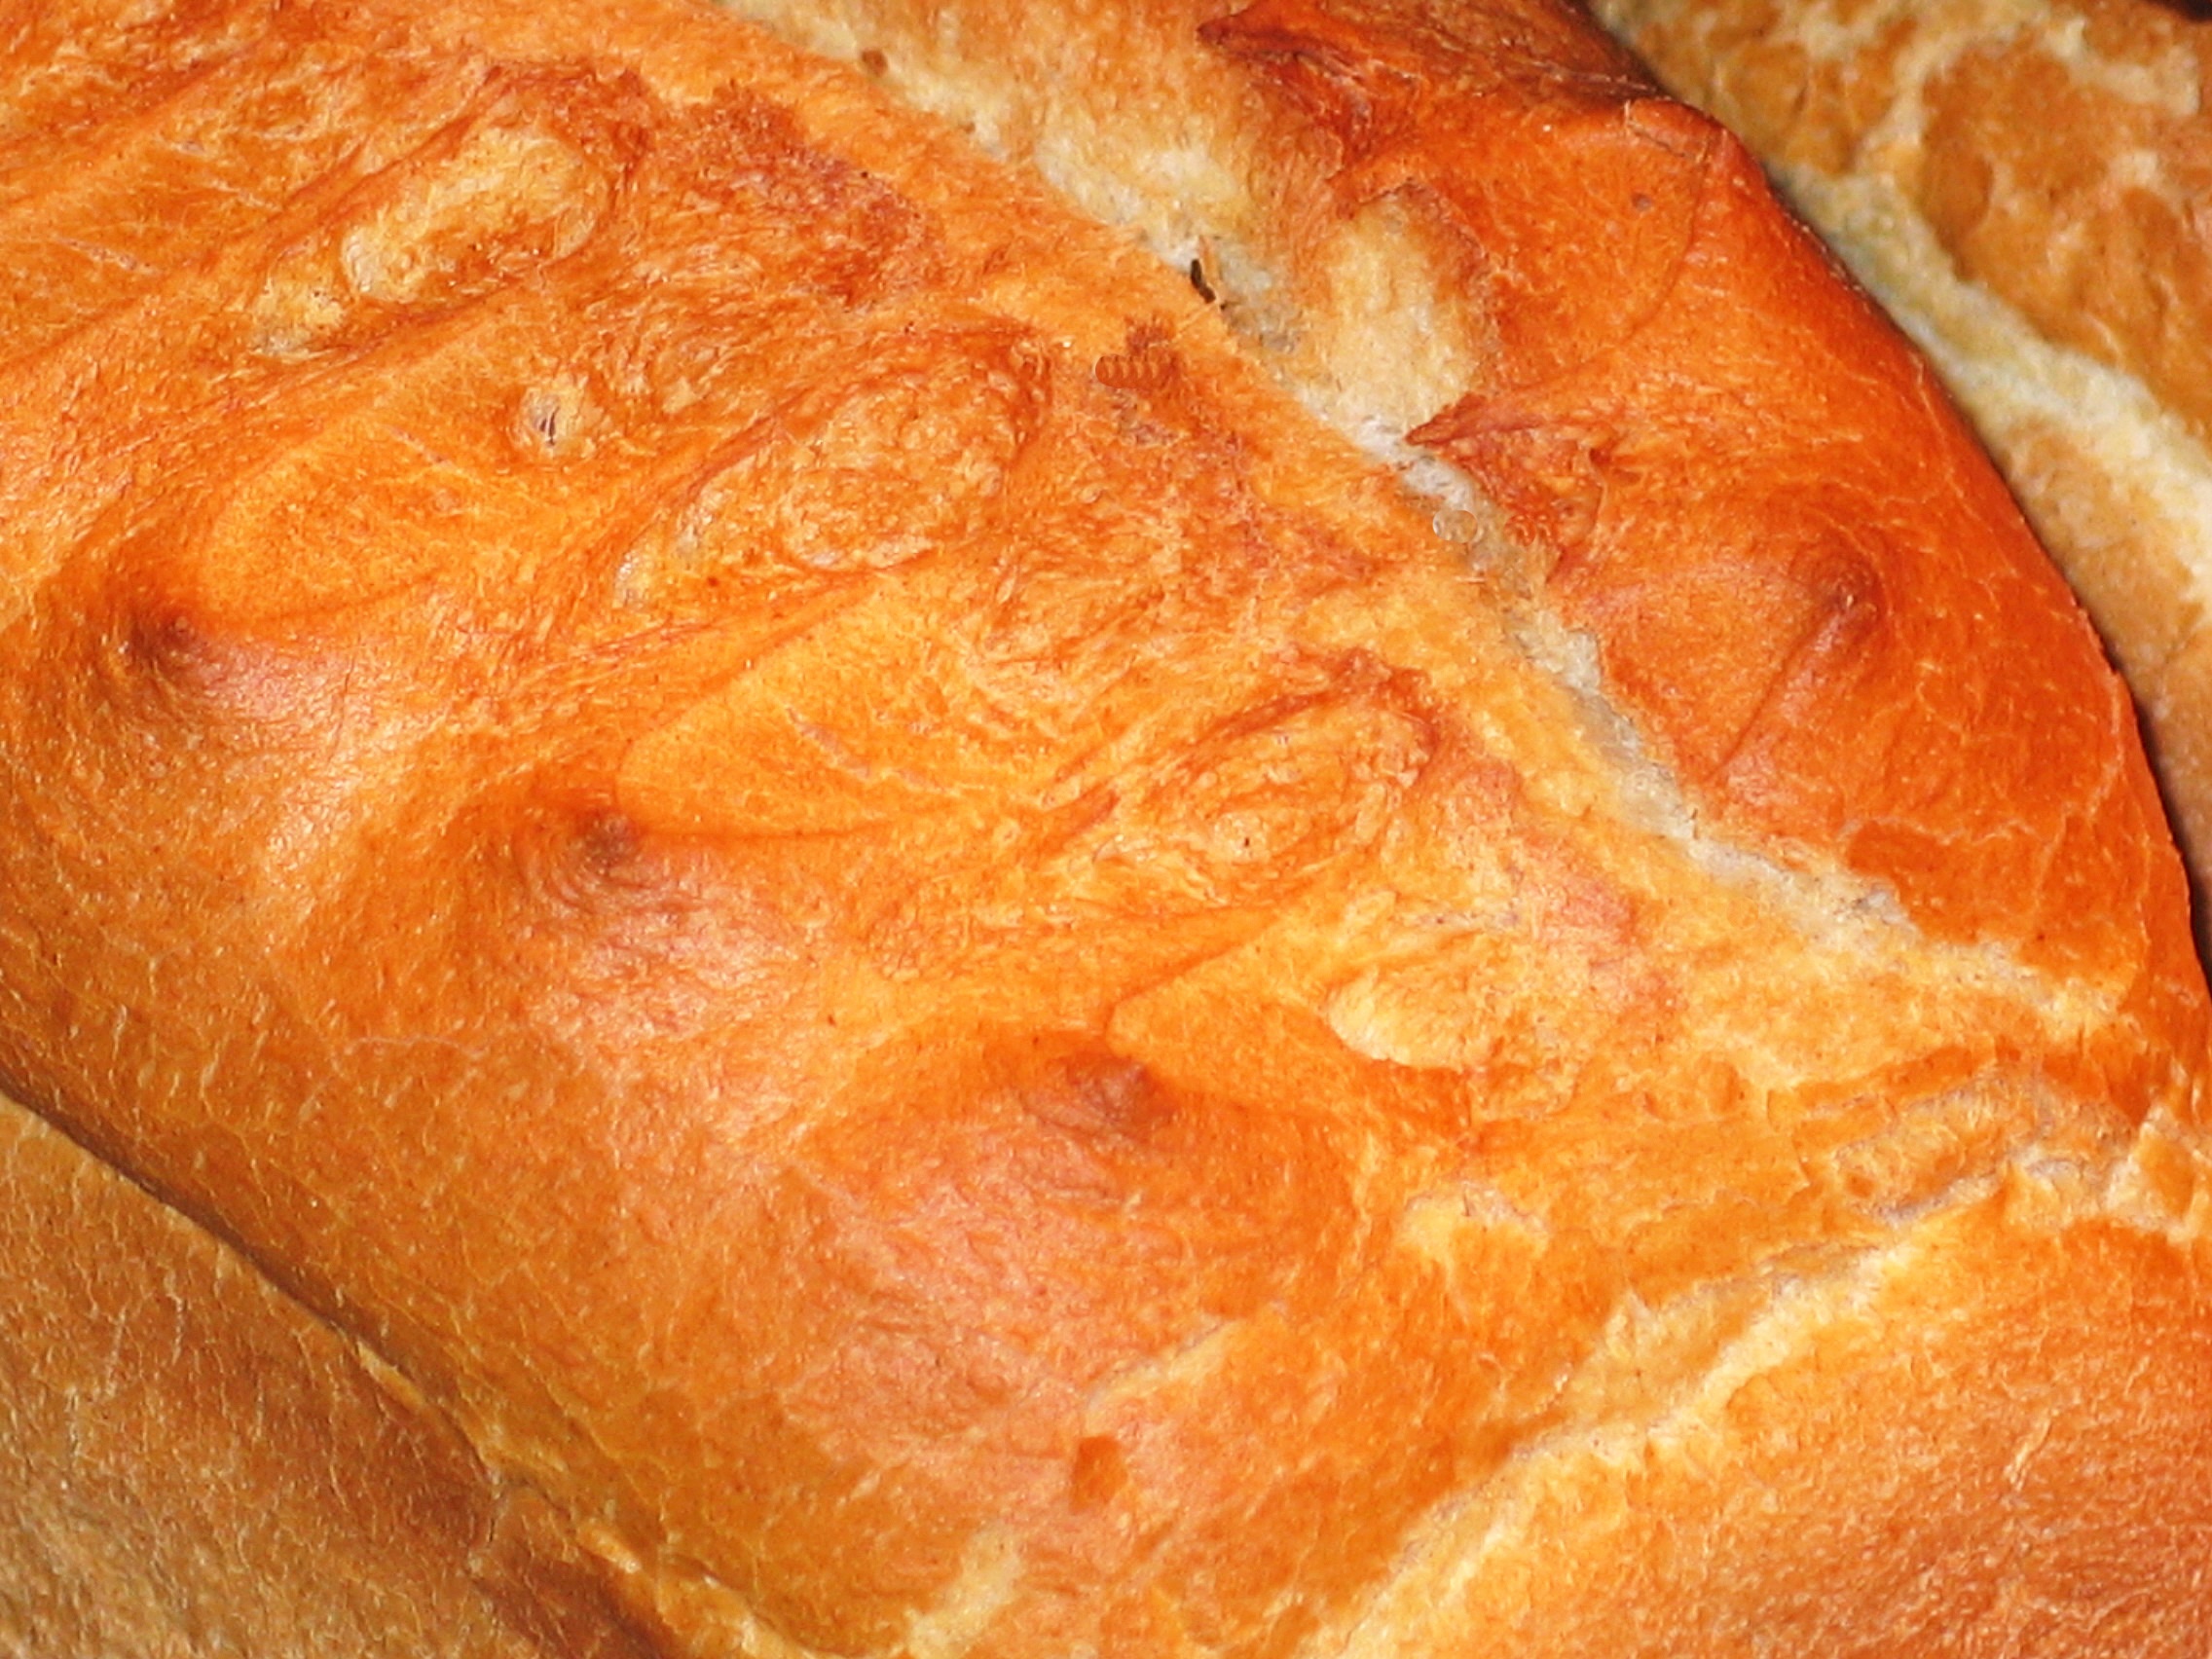
food, golden, breakfast, snack, dessert, eat, delicious, bread, bakery, baked, baguette, crust, bake, nutrition, baker, cereals, calabaza, ciabatta, oven, frisch, carbohydrates, baked goods, challah, white bread, staple food, selberbacken, bread crust, wheat bread, grass family, brioche, sliced bread, tsoureki